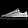
Label: Sneaker